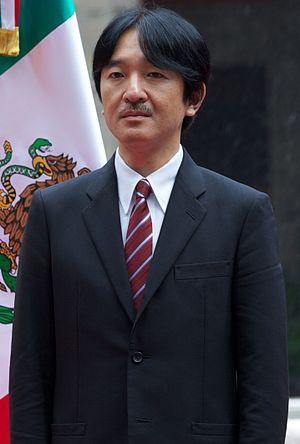
Le prince Fumihito d'Akishino est un membre de la famille impériale japonaise, né le 30 novembre 1965 à l'hôpital de la Maison impériale, situé dans le jardin est du Kōkyo dans l'arrondissement de Chiyoda à Tokyo.
L'ordre de succession au trône du Japon est la séquence ordonnée de toutes les personnes éligibles pour succéder au trône du chrysanthème et devenir un jour empereur du Japon. Selon la loi de la maison impériale de 1947, seuls les hommes ont le droit de monter sur le trône.
La maison impériale ou famille impériale du Japon, aussi nommée lignée Yamato, comprend les membres de la famille étendue de l’empereur du Japon qui conservent des obligations officielles, et dont les biens appartiennent au trône du chrysanthème et sont donc gérés par l’Agence de la maison impériale.